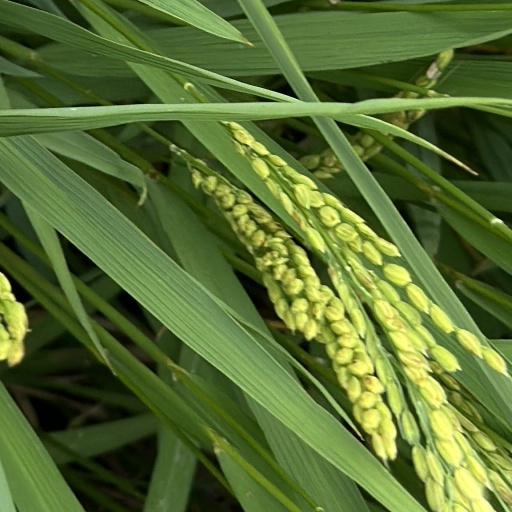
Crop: rice